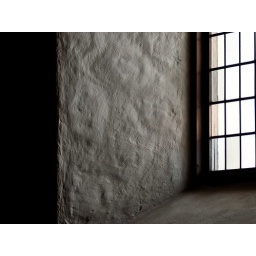
Detail of the window recess in Huddinge church. Note the beautiful texture of the wall highlighted by the window.